Jennifer Williams

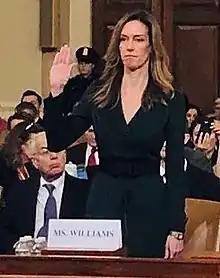
Jennifer Williams being sworn in to testify during the impeachment inquiry against Donald Trump

Jennifer Leigh Williams is an American United States Department of State official who has served as a special advisor to U.S. vice president Mike Pence on European and Russian affairs. Williams testified under subpoena, in the impeachment hearings of Donald Trump, in closed-door hearings before the House intelligence, Oversight, and Foreign Affairs committees on November 9, 2019. She gave public testimony to the House of Representatives ten days later.